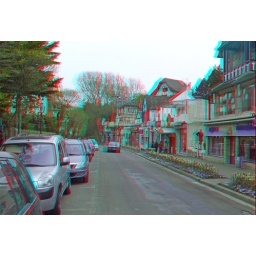
Le Touquet in stereoscopic anaglyph 3D red blue / cyan glasses